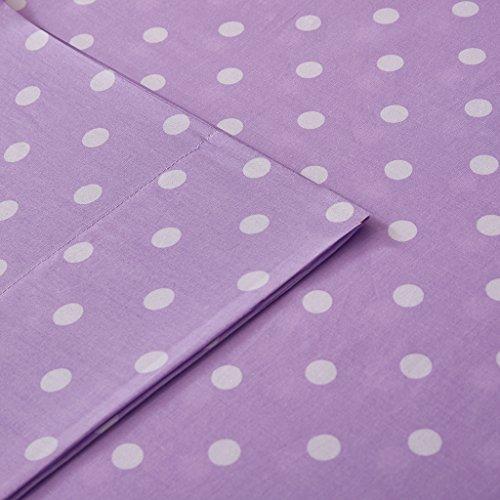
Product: Mi Zone Polka Dot Printed 100% Cotton Percale Ultra Soft 3 Piece Sheet Set for Girls Bedding, Twin Size, Purple
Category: Home & Kitchen | Bedding | Kids' Bedding | Sheets & Pillowcases
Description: PACKAGE INCLUDES AND MEASUREMENT - 1 Flat Sheet: 66W inches x96L inches, 1 Standard Pillowcase: 21W inches x 31L inches , 1 Fitted Sheet: 39W inches x75L inches+12 inches depth.
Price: $25.74
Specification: ASIN:B01BWABJBK|ShippingWeight:2.85pounds(Viewshippingratesandpolicies)|DomesticShipping:ThisitemisavailableforshippingintheU.S.exceptforCaliforniaandtoselectcountriesoutsidetheU.S.|InternationalShipping:ThisitemcanbeshippedtoselectcountriesoutsideoftheU.S.LearnMore|DateFirstAvailable:February17,2016